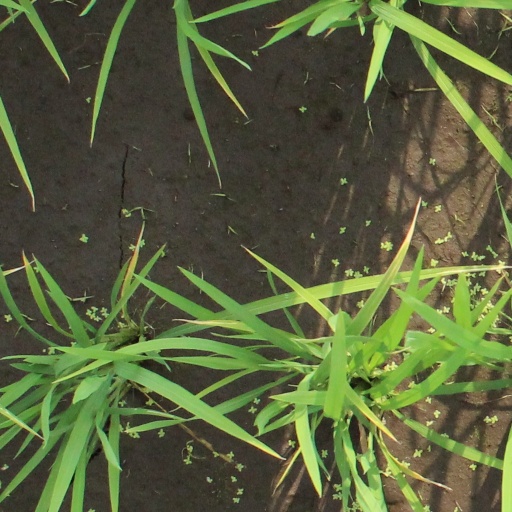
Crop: rice